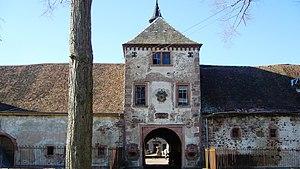
Thanvillé est une commune française, située dans le département du Bas-Rhin, en région Grand Est.
Cet article recense une partie des monuments historiques du Bas-Rhin, en France.
Cet article recense de manière non exhaustive les châteaux, maisons fortes, mottes castrales, situés dans le département français du Bas-Rhin. Il est fait état des inscriptions et classements au titre des monuments historiques.